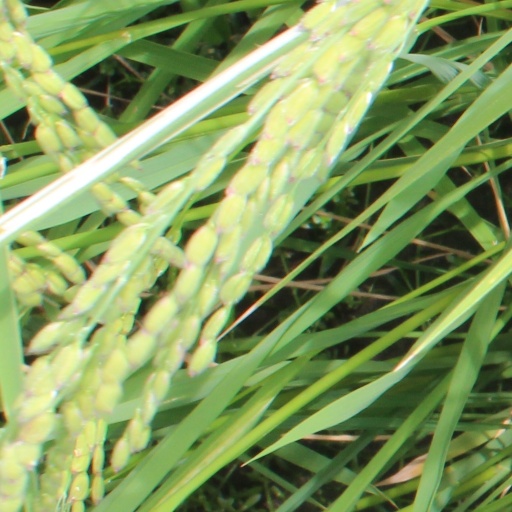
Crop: rice